Holm Church

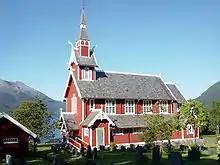
View of the church

Holm Church is a parish church of the Church of Norway in Rauma Municipality in Møre og Romsdal county, Norway. It is located in the village of Holm, about halfway between the villages of Åfarnes and Mittet. It is one of the churches for the "Eid og Holm" parish which is part of the Indre Romsdal prosti (deanery) in the Diocese of Møre. The red, wooden church was built in a long church design and in the dragestil style in 1907 using plans drawn up by the architect Karl Norum. The church seats about 220 people.